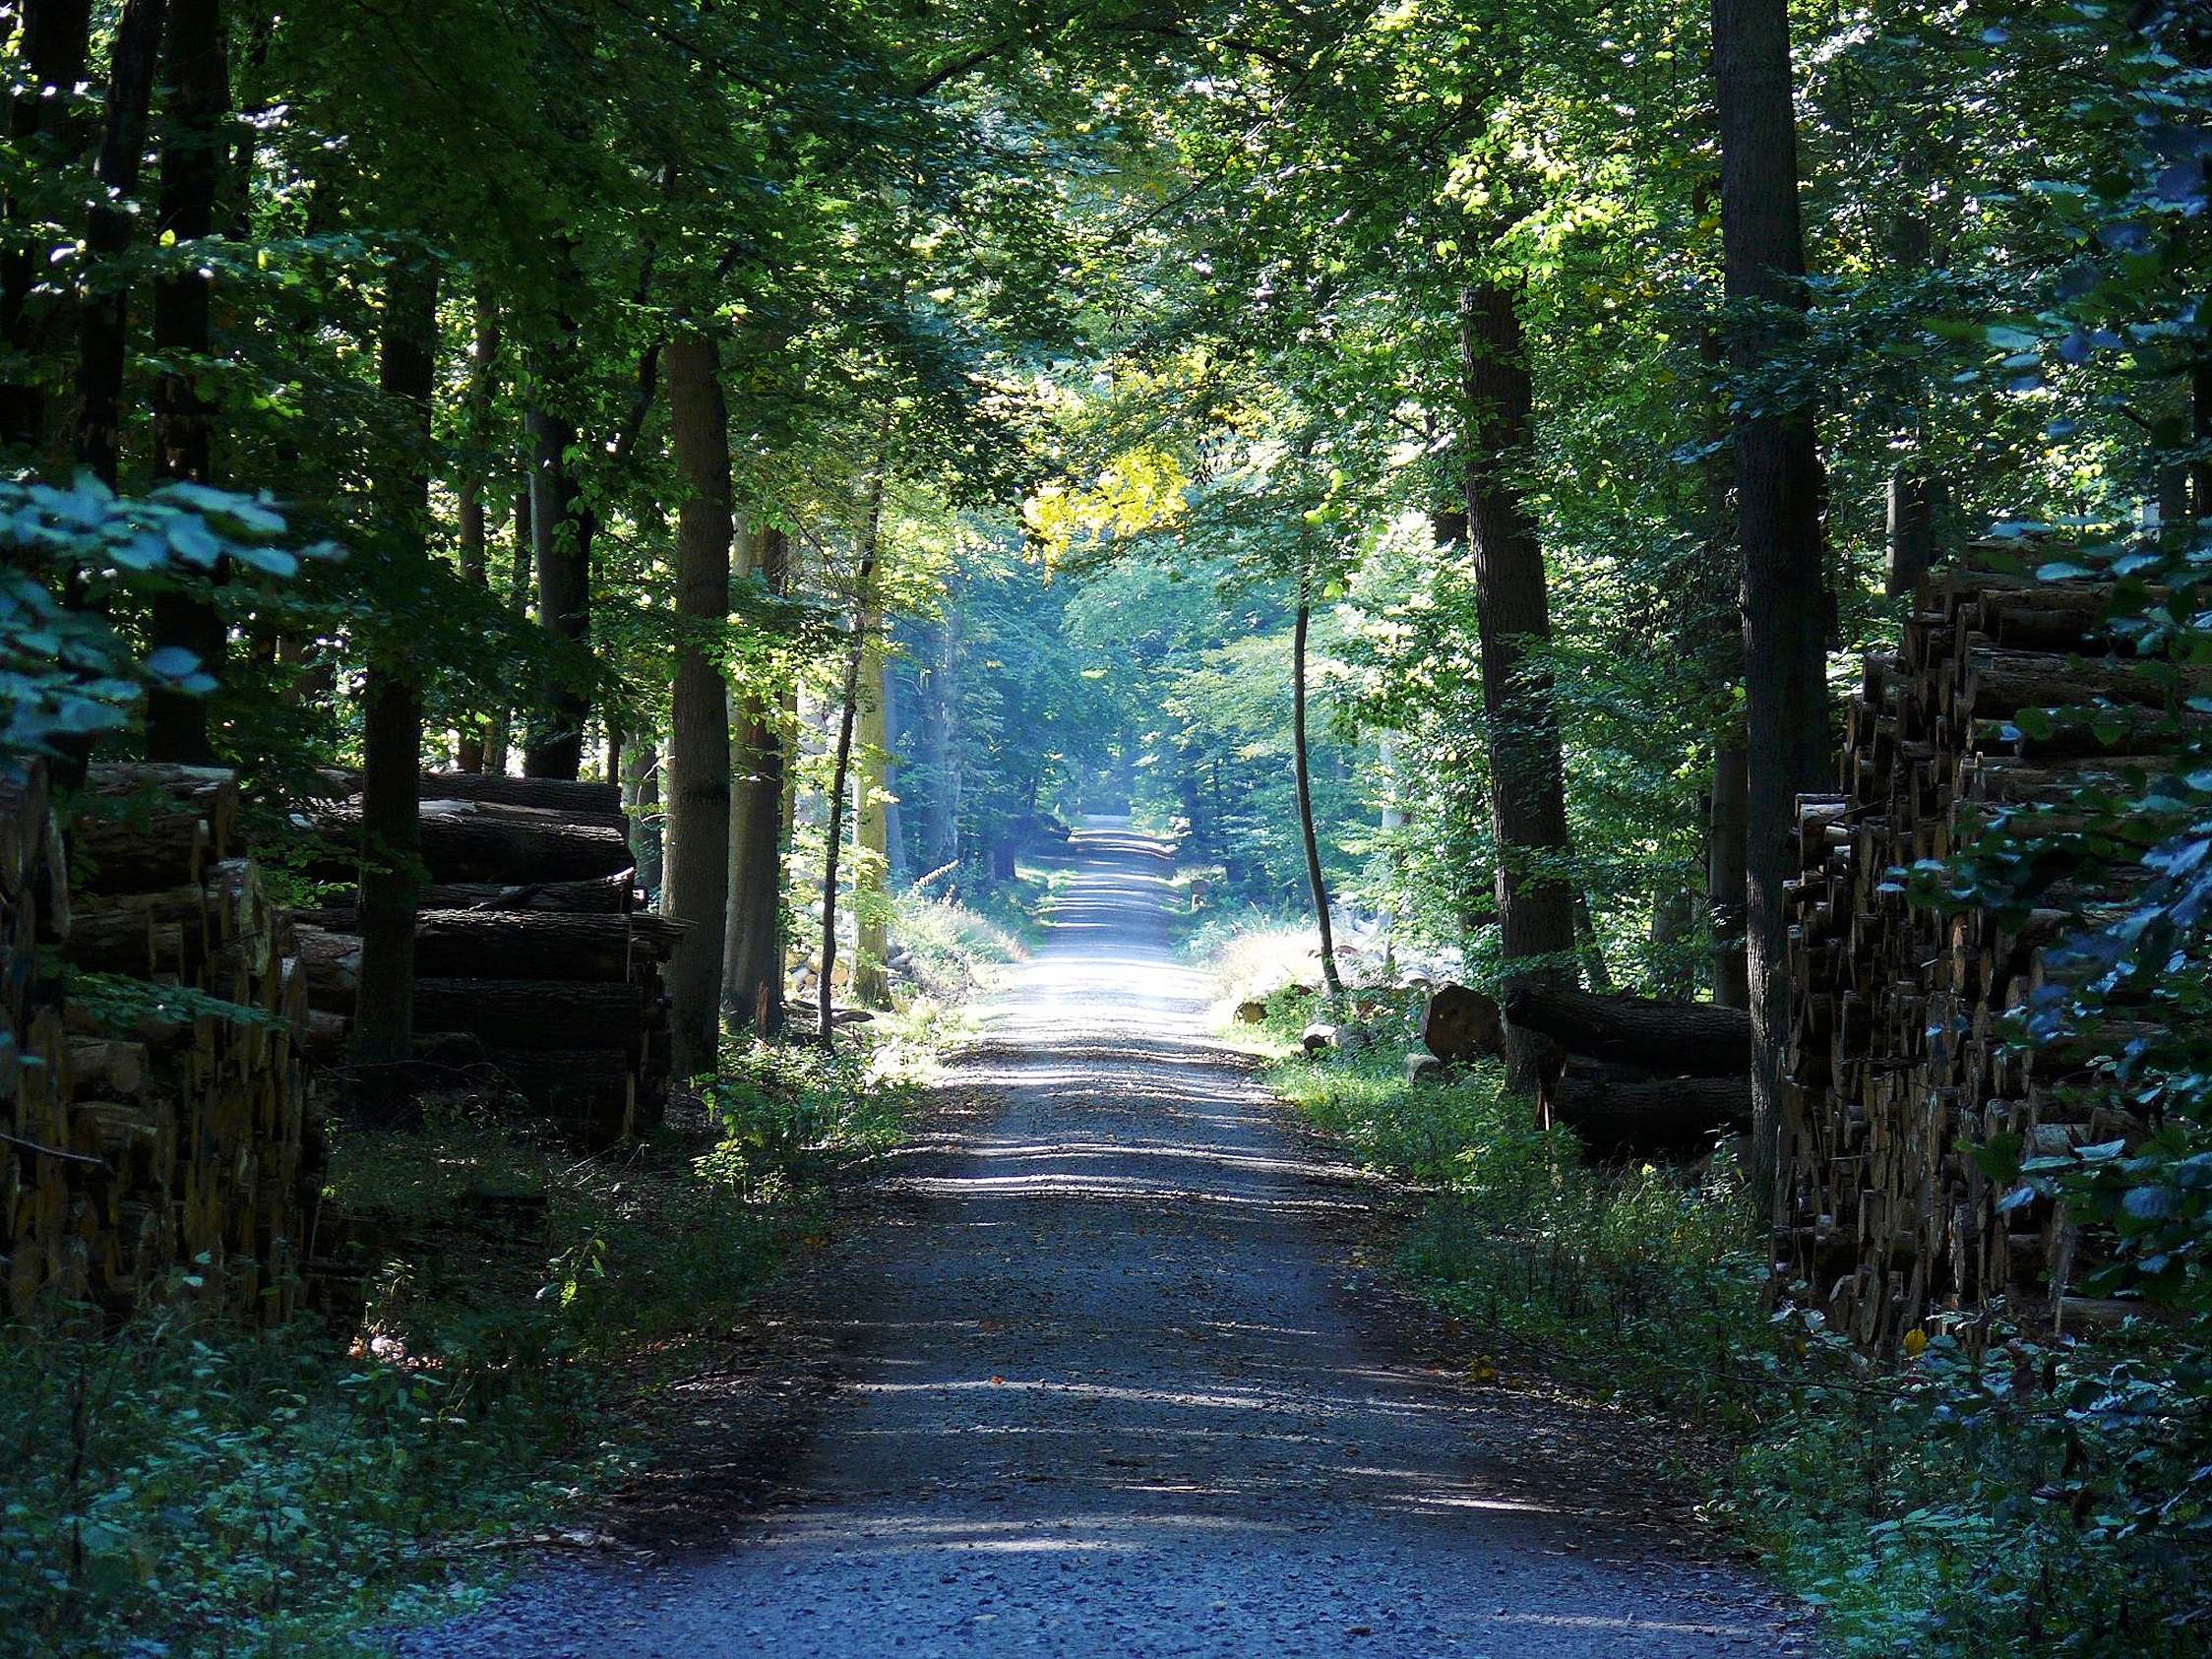
landscape, tree, nature, forest, wilderness, trail, sunlight, morning, leaf, green, hike, autumn, park, season, trees, sunny, woodland, habitat, mood, away, autumn forest, forest path, rural area, natural environment, woody plant